Speed limits in the United States by jurisdiction

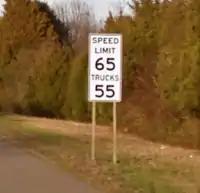
An "environmental" speed limit along I-75 near Loudon, Tennessee, which was in effect between 2006 and 2018. These were enacted in some of the major metropolitan areas of Tennessee after all of Tennessee's major cities failed to meet the Environmental Protection Agency (EPA)'s guidelines for air quality.

The highest posted speed limit in Oregon is 70 mph on I-84 east of The Dalles, I-82 and US 95 (trucks 65 mph). Oregon state statutes allow for a maximum speed limit of 70 mph on rural interstate highways, and the law gives the Oregon Department of Transportation (ODOT) discretion to define which freeway segments to post the 70 mph speed limit. ODOT did not raise speed limits beyond 65 mph on other freeways, and strongly opposed legislative efforts to raise the maximum allowable speed limit. However, in July 2015, Governor Kate Brown signed a bill raising speed limits on several highways in eastern Oregon; the bill included provisions to raise the speed limit to 70 mph on I-84 and US 95. It was announced on October 6, 2017, that the truck speed limit will be increasing to 60 mph on rural interstate highways where the car speed limit is 65 mph as soon as new signs are posted. In all rural areas in Oregon, the speed limit is 55 unless otherwise posted.